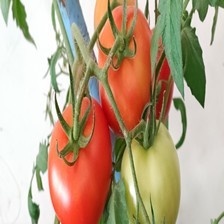
Label: tomato